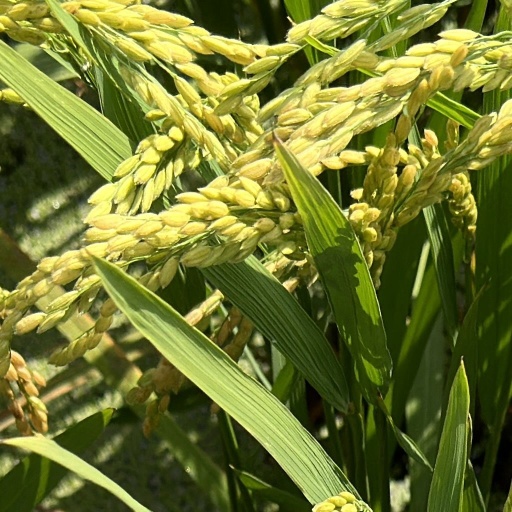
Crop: rice